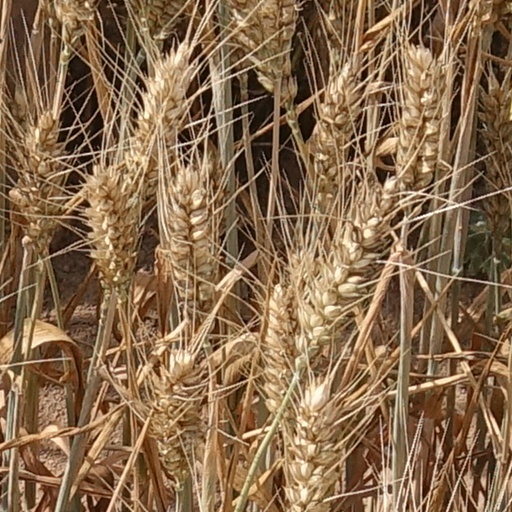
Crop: wheat